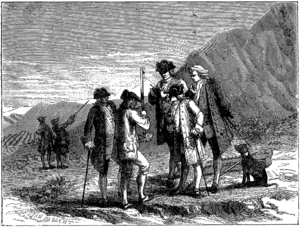
Périer mesurant la hauteur du tube de Torricelli sur le haut du Puy-de-Dôme
En physique, le vide est l'absence de toute matière. Le vide absolu est donc un milieu statistiquement sans particules élémentaires. Un espace dans lequel les molécules sont fortement raréfiées peut donc être retenu comme une première définition du vide approximatif. Ainsi, il suffit d’utiliser une pompe à vide pour extraire l’air d'une enceinte étanche pour y faire le vide. La qualité du vide est alors définie par la pression d'air résiduelle, généralement exprimée en pascal, en millibar ou en torr. Seul un vide partiel peut être atteint avec un tel processus, quelle que soit la température.